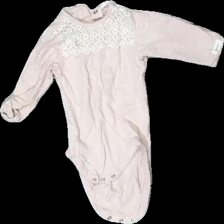
View: front
Type: Top
Category: Children
Brand: Newbie (Kappahl)
Colors: Pink
Material: 100% cotton
Pattern: Embroidered
Cut: Regular
Size: 74
Season: All
Stains: Major
Smell: Minor
Holes: Minor
Price range: <50
Recommended usage: Export